Death and funeral of Corazon Aquino

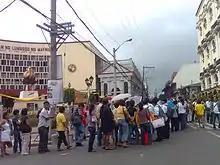
Queue for Aquino's wake at Manila Cathedral (its green cupola in background) in front of the Pamantasan ng Lungsod ng Maynila campus. The university offered mourners use of its facilities, such as its clinic and restrooms.

Aquino's casket initially lay in state at the St. Benilde Gymnasium of La Salle Green Hills in Mandaluyong, before it was transferred to Manila Cathedral on August 3 on a red Isuzu 810 flatbed truck with a handwriting in front saying "MAHAL KA NAMIN CORY (WE LOVE YOU CORY)". A crowd estimated at 120,000 witnessed the transfer of her remains from La Salle Green Hills to Manila Cathedral. Most mourners were concentrated at the Benigno Aquino Jr. memorial along Ayala Avenue, Makati, where the funeral procession paused briefly while the crowds sang ""Bayan Ko"".